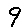
Label: 9